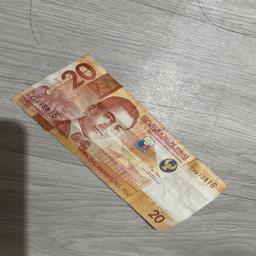
Label: 20_Old_Front